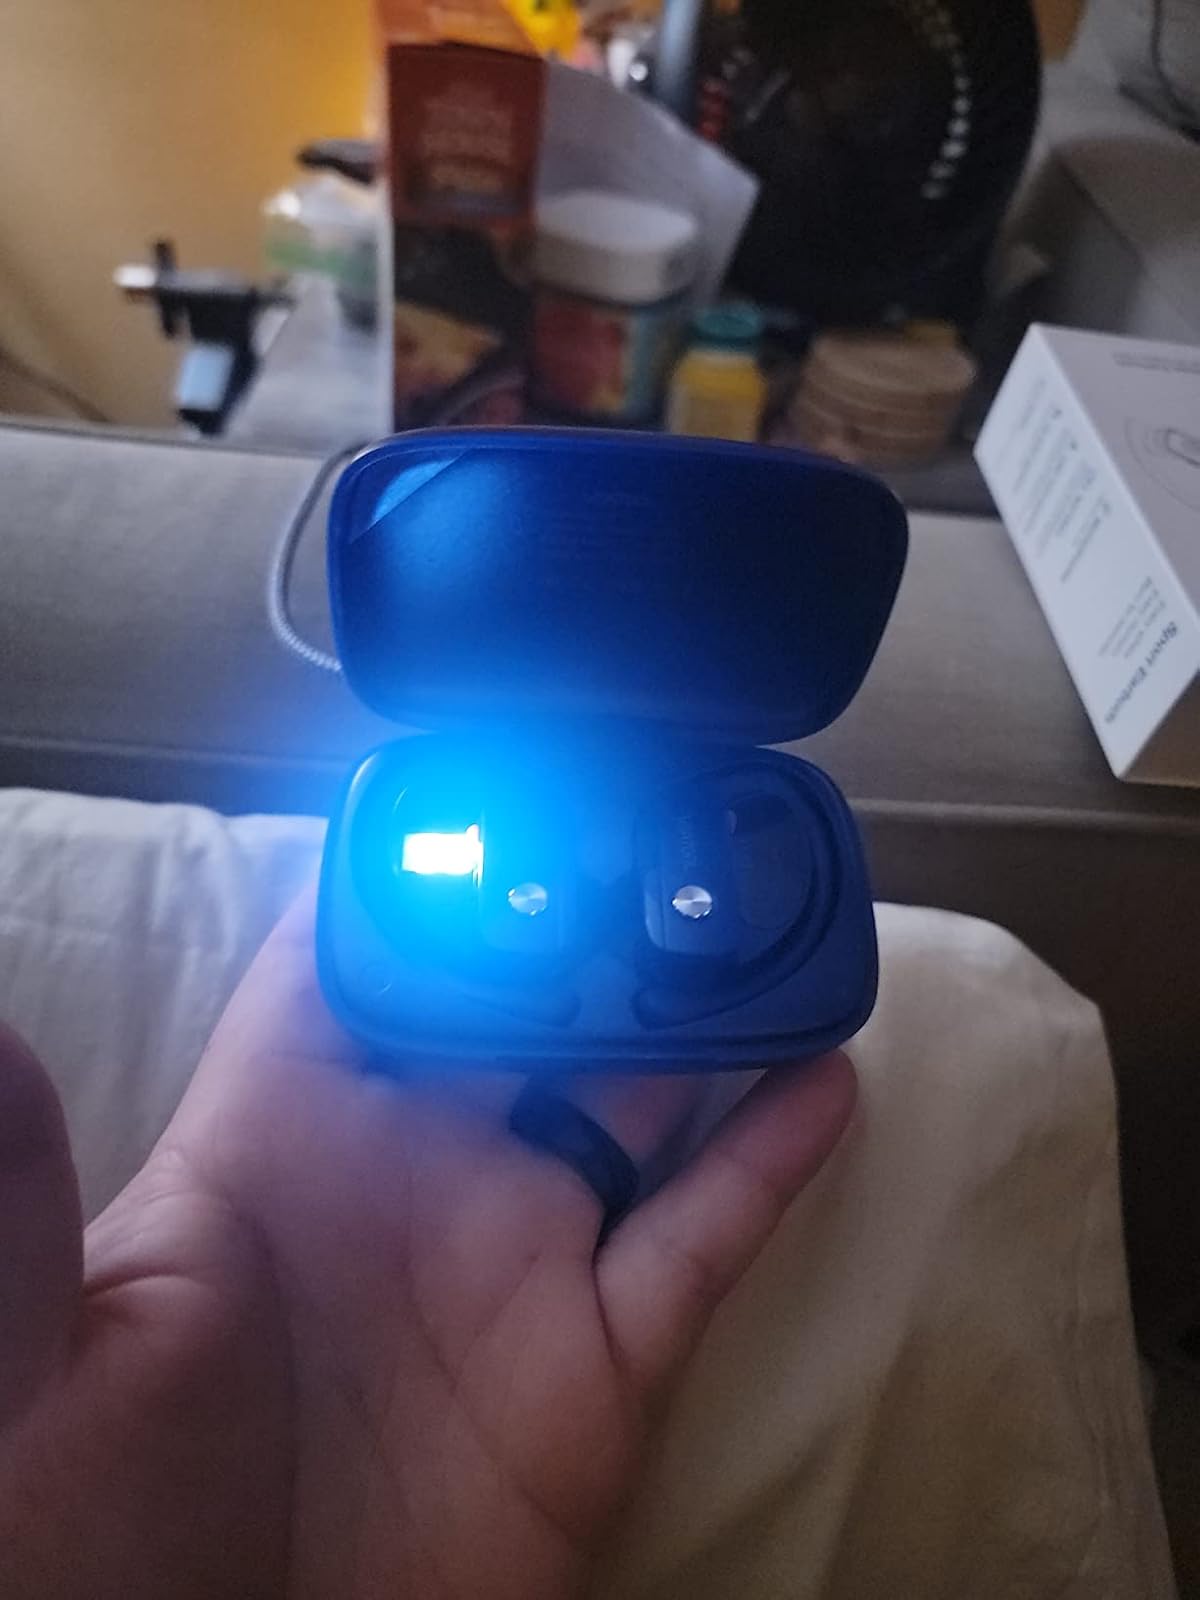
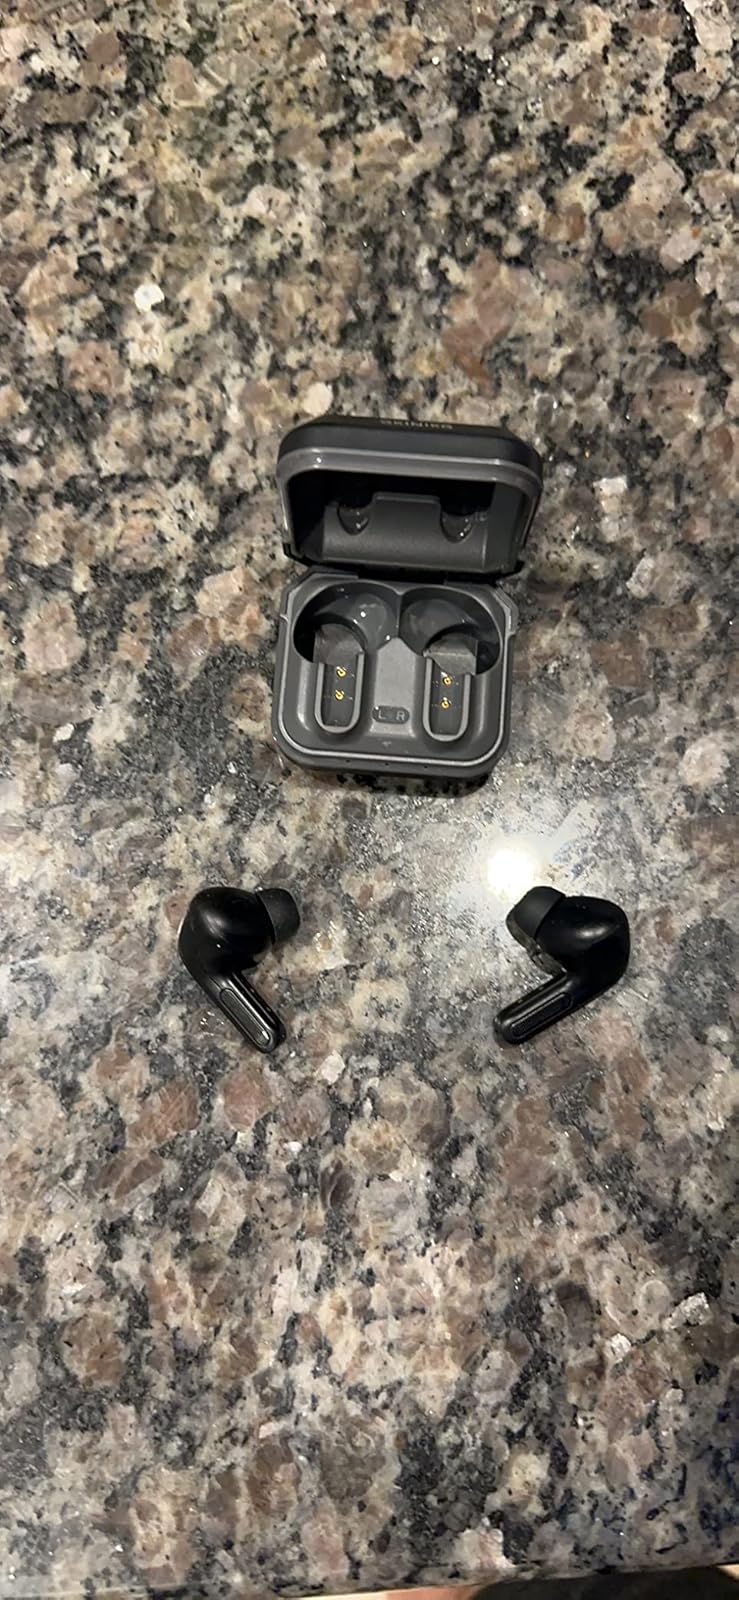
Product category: earbuds
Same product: no